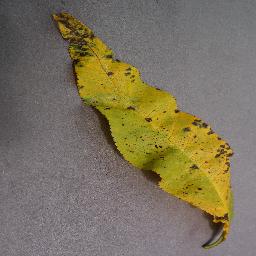
Label: Peach___Bacterial_spot